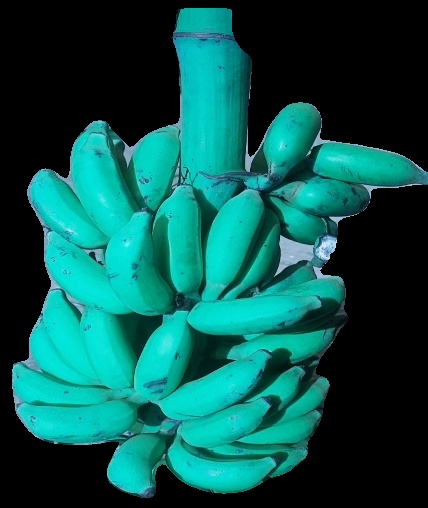
Variety: elakki-bale
Grade: grade3